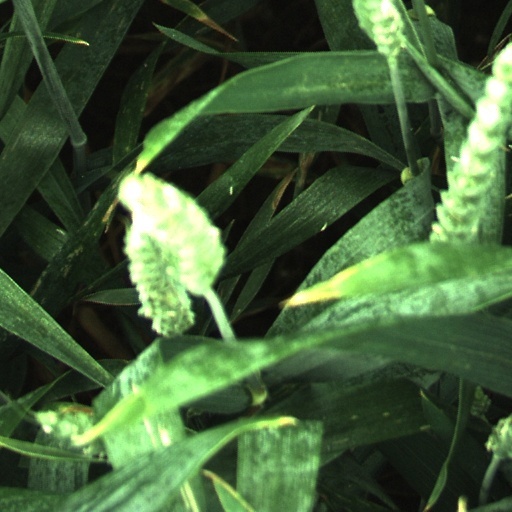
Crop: wheat